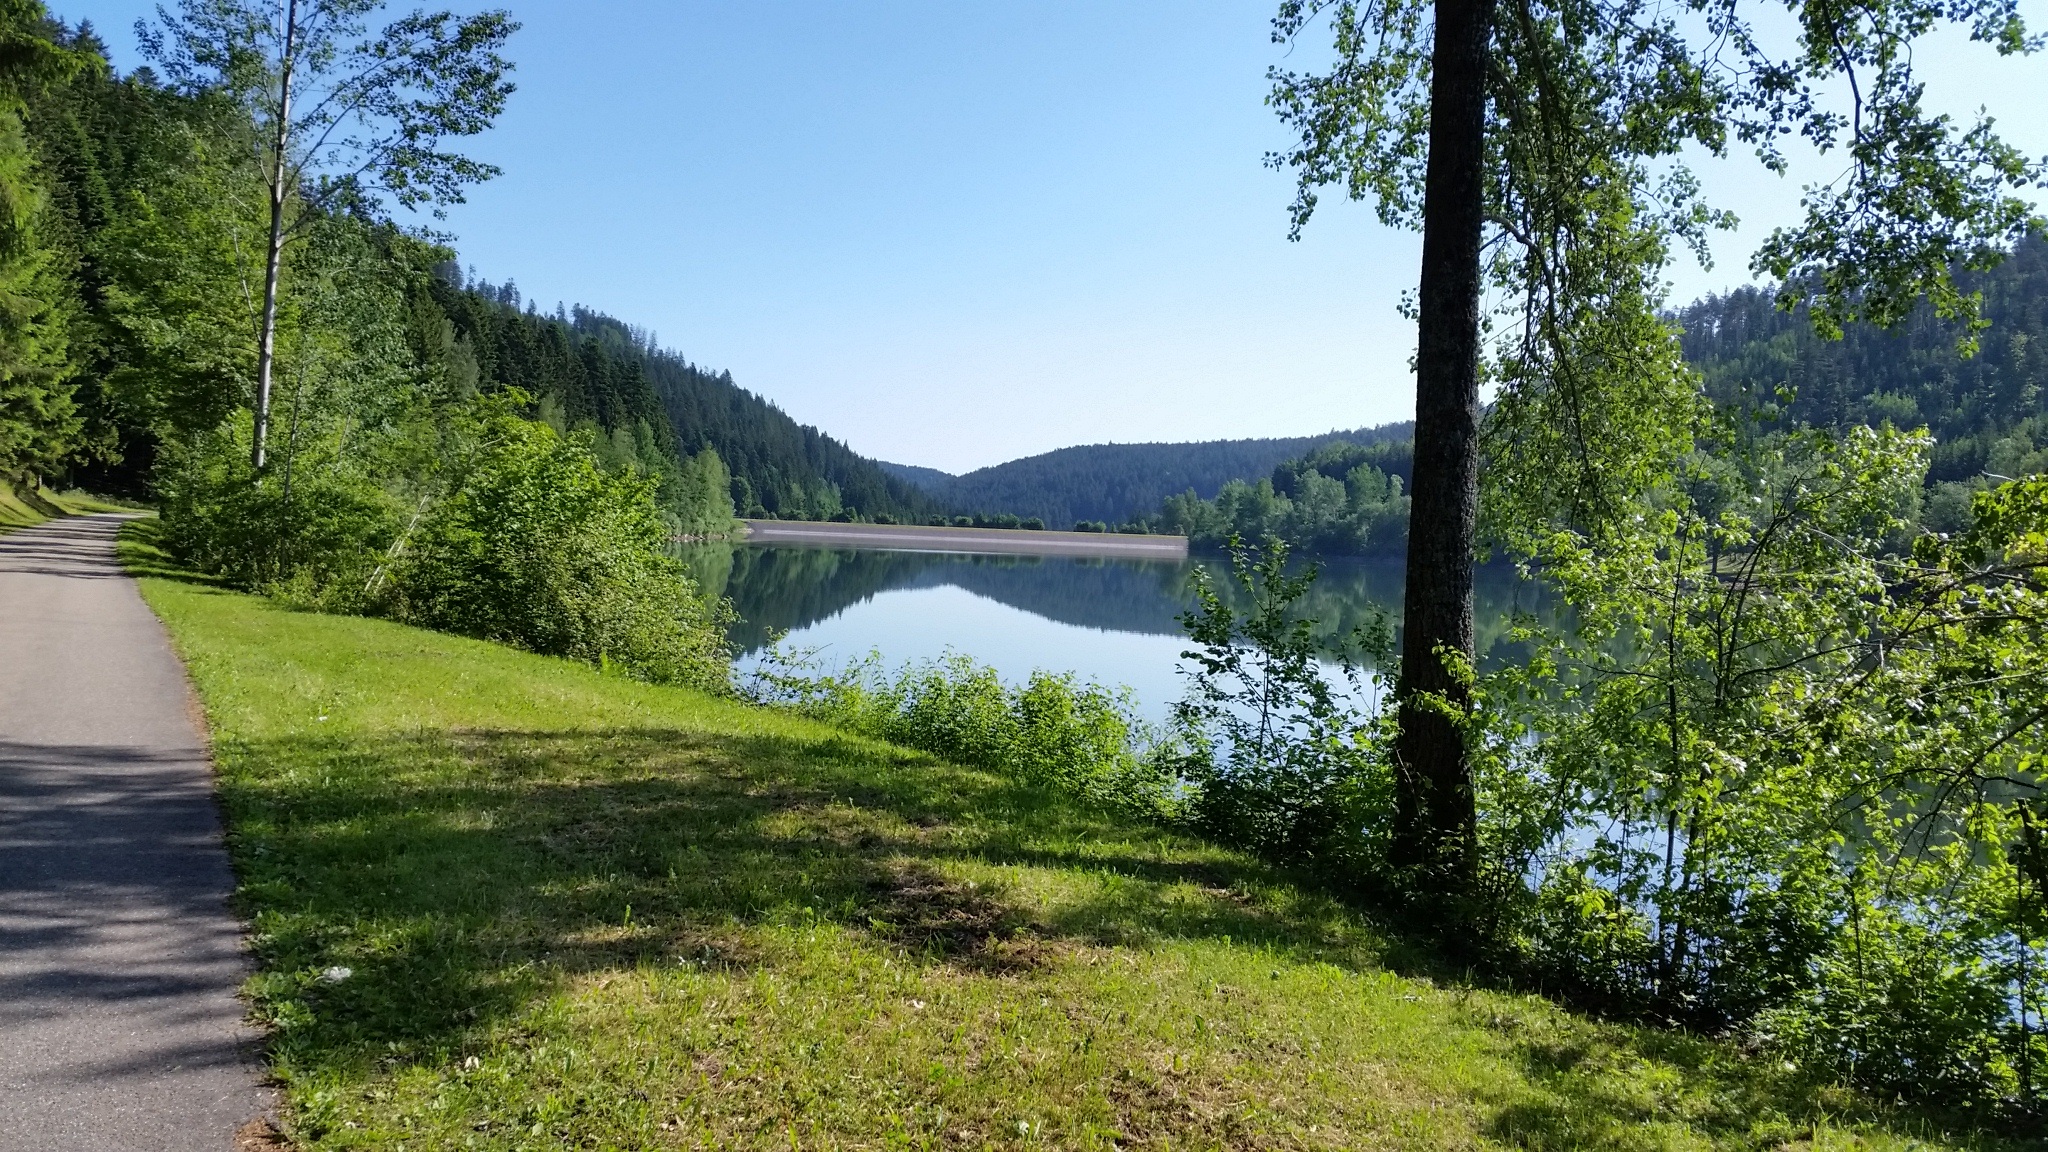
nature, wilderness, mountain, trail, meadow, lake, river, summer, hike, reservoir, ridge, trees, bergsee, loch, ecosystem, black forest, nature reserve